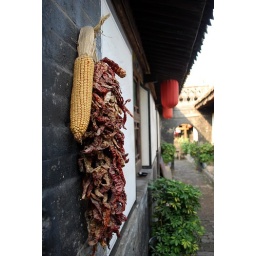
Dried and hanging from the wall of the Tian Yuan Kuai Guesthouse, a restored courtyard home in Pingyao.